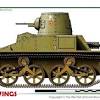
Label: BMP